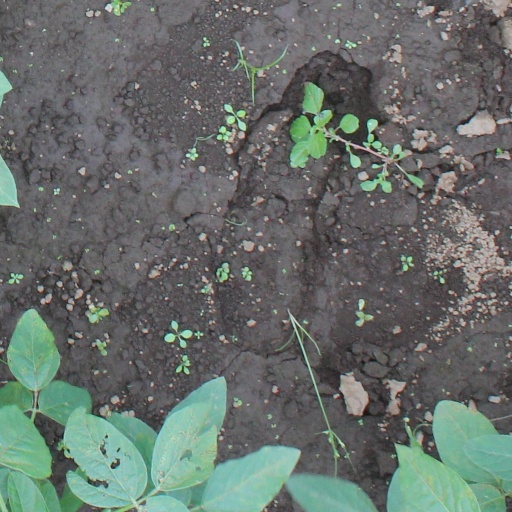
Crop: soybean